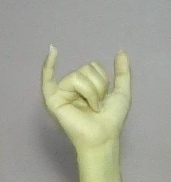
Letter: ya